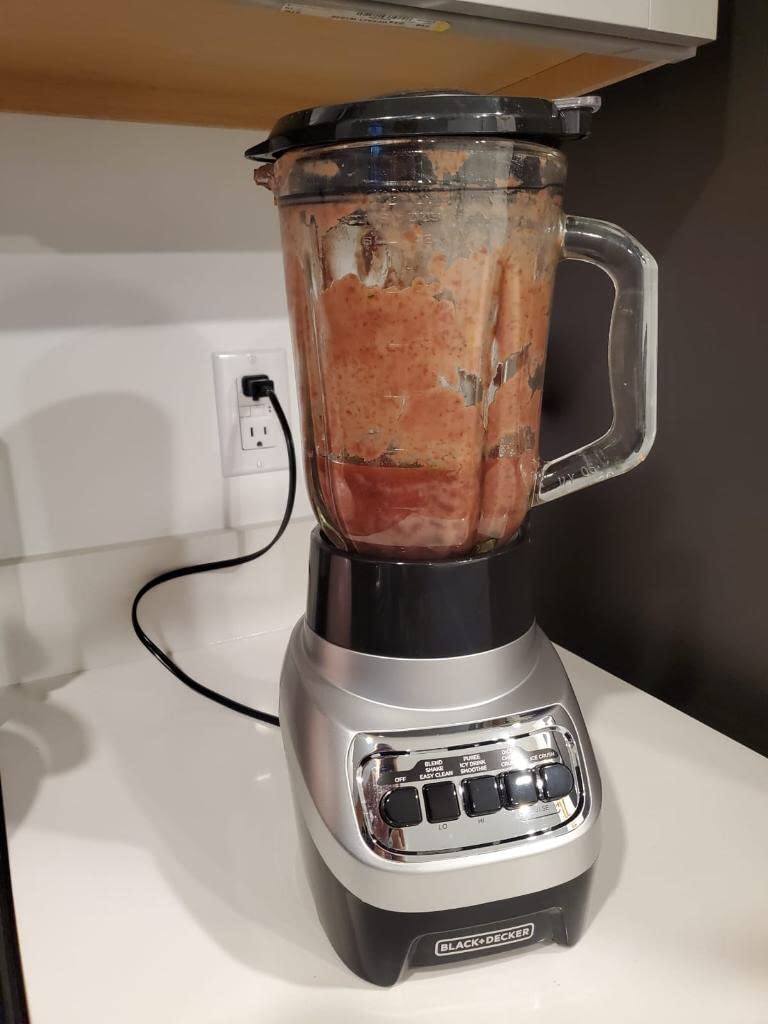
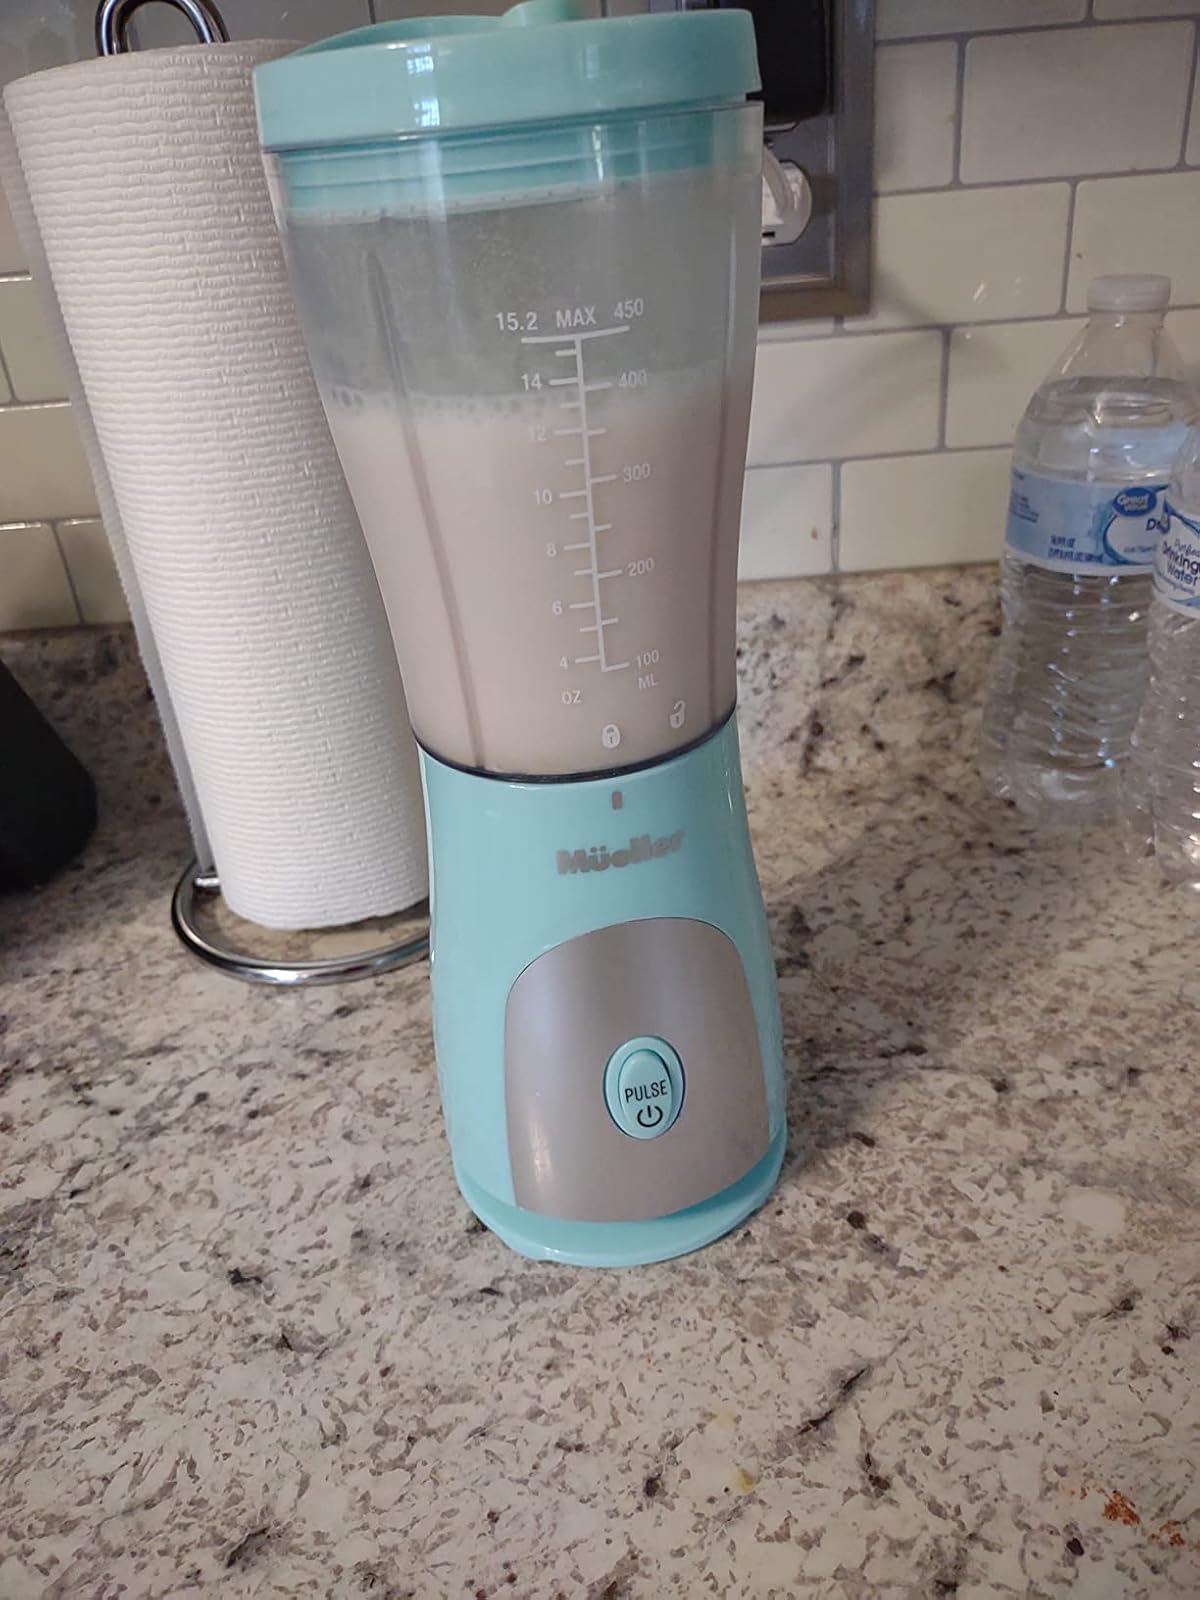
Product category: items_blender
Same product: no